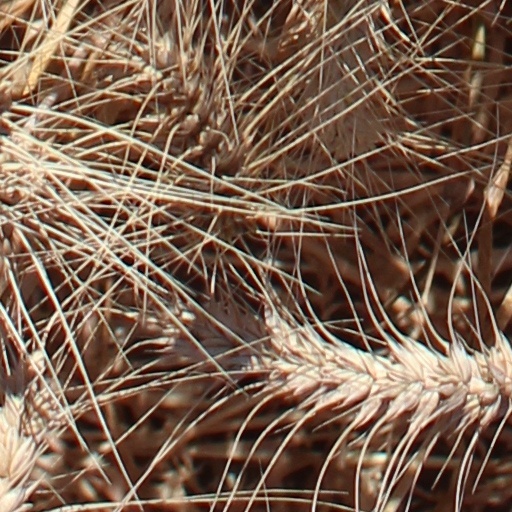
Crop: wheat